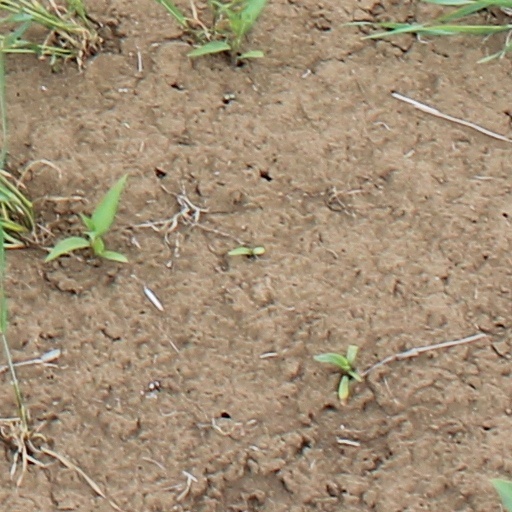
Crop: wheat